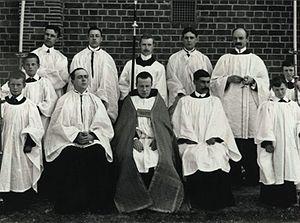
Adrian Fortescue, né le 14 janvier 1874 à Hampstead, et mort le 11 février 1923 à Letchworth Garden City, est un prêtre catholique britannique qui fut un influent liturgiste, artiste, calligraphe, compositeur, polyglotte, photographe amateur, spécialiste de Byzance, et aventurier.